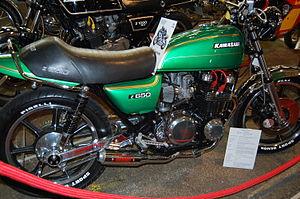
La Kawasaki Z 650 est une motocyclette produite par Kawasaki de 1976 à 1983. d'une cylindrée de 652 cm³ dotée d'un double arbre à cames en tête et d'une boîte de vitesses à 5 rapports.